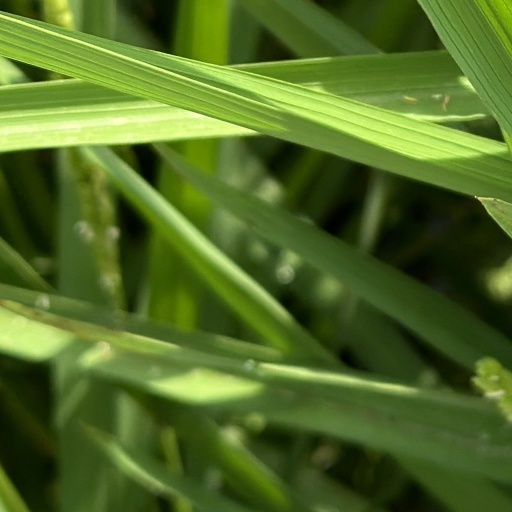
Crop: rice